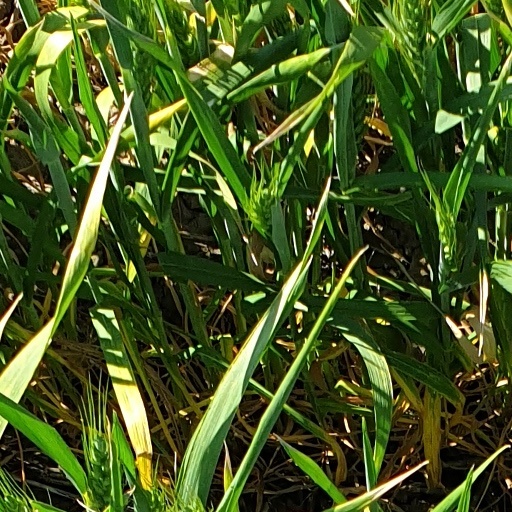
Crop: wheat